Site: brandenburg
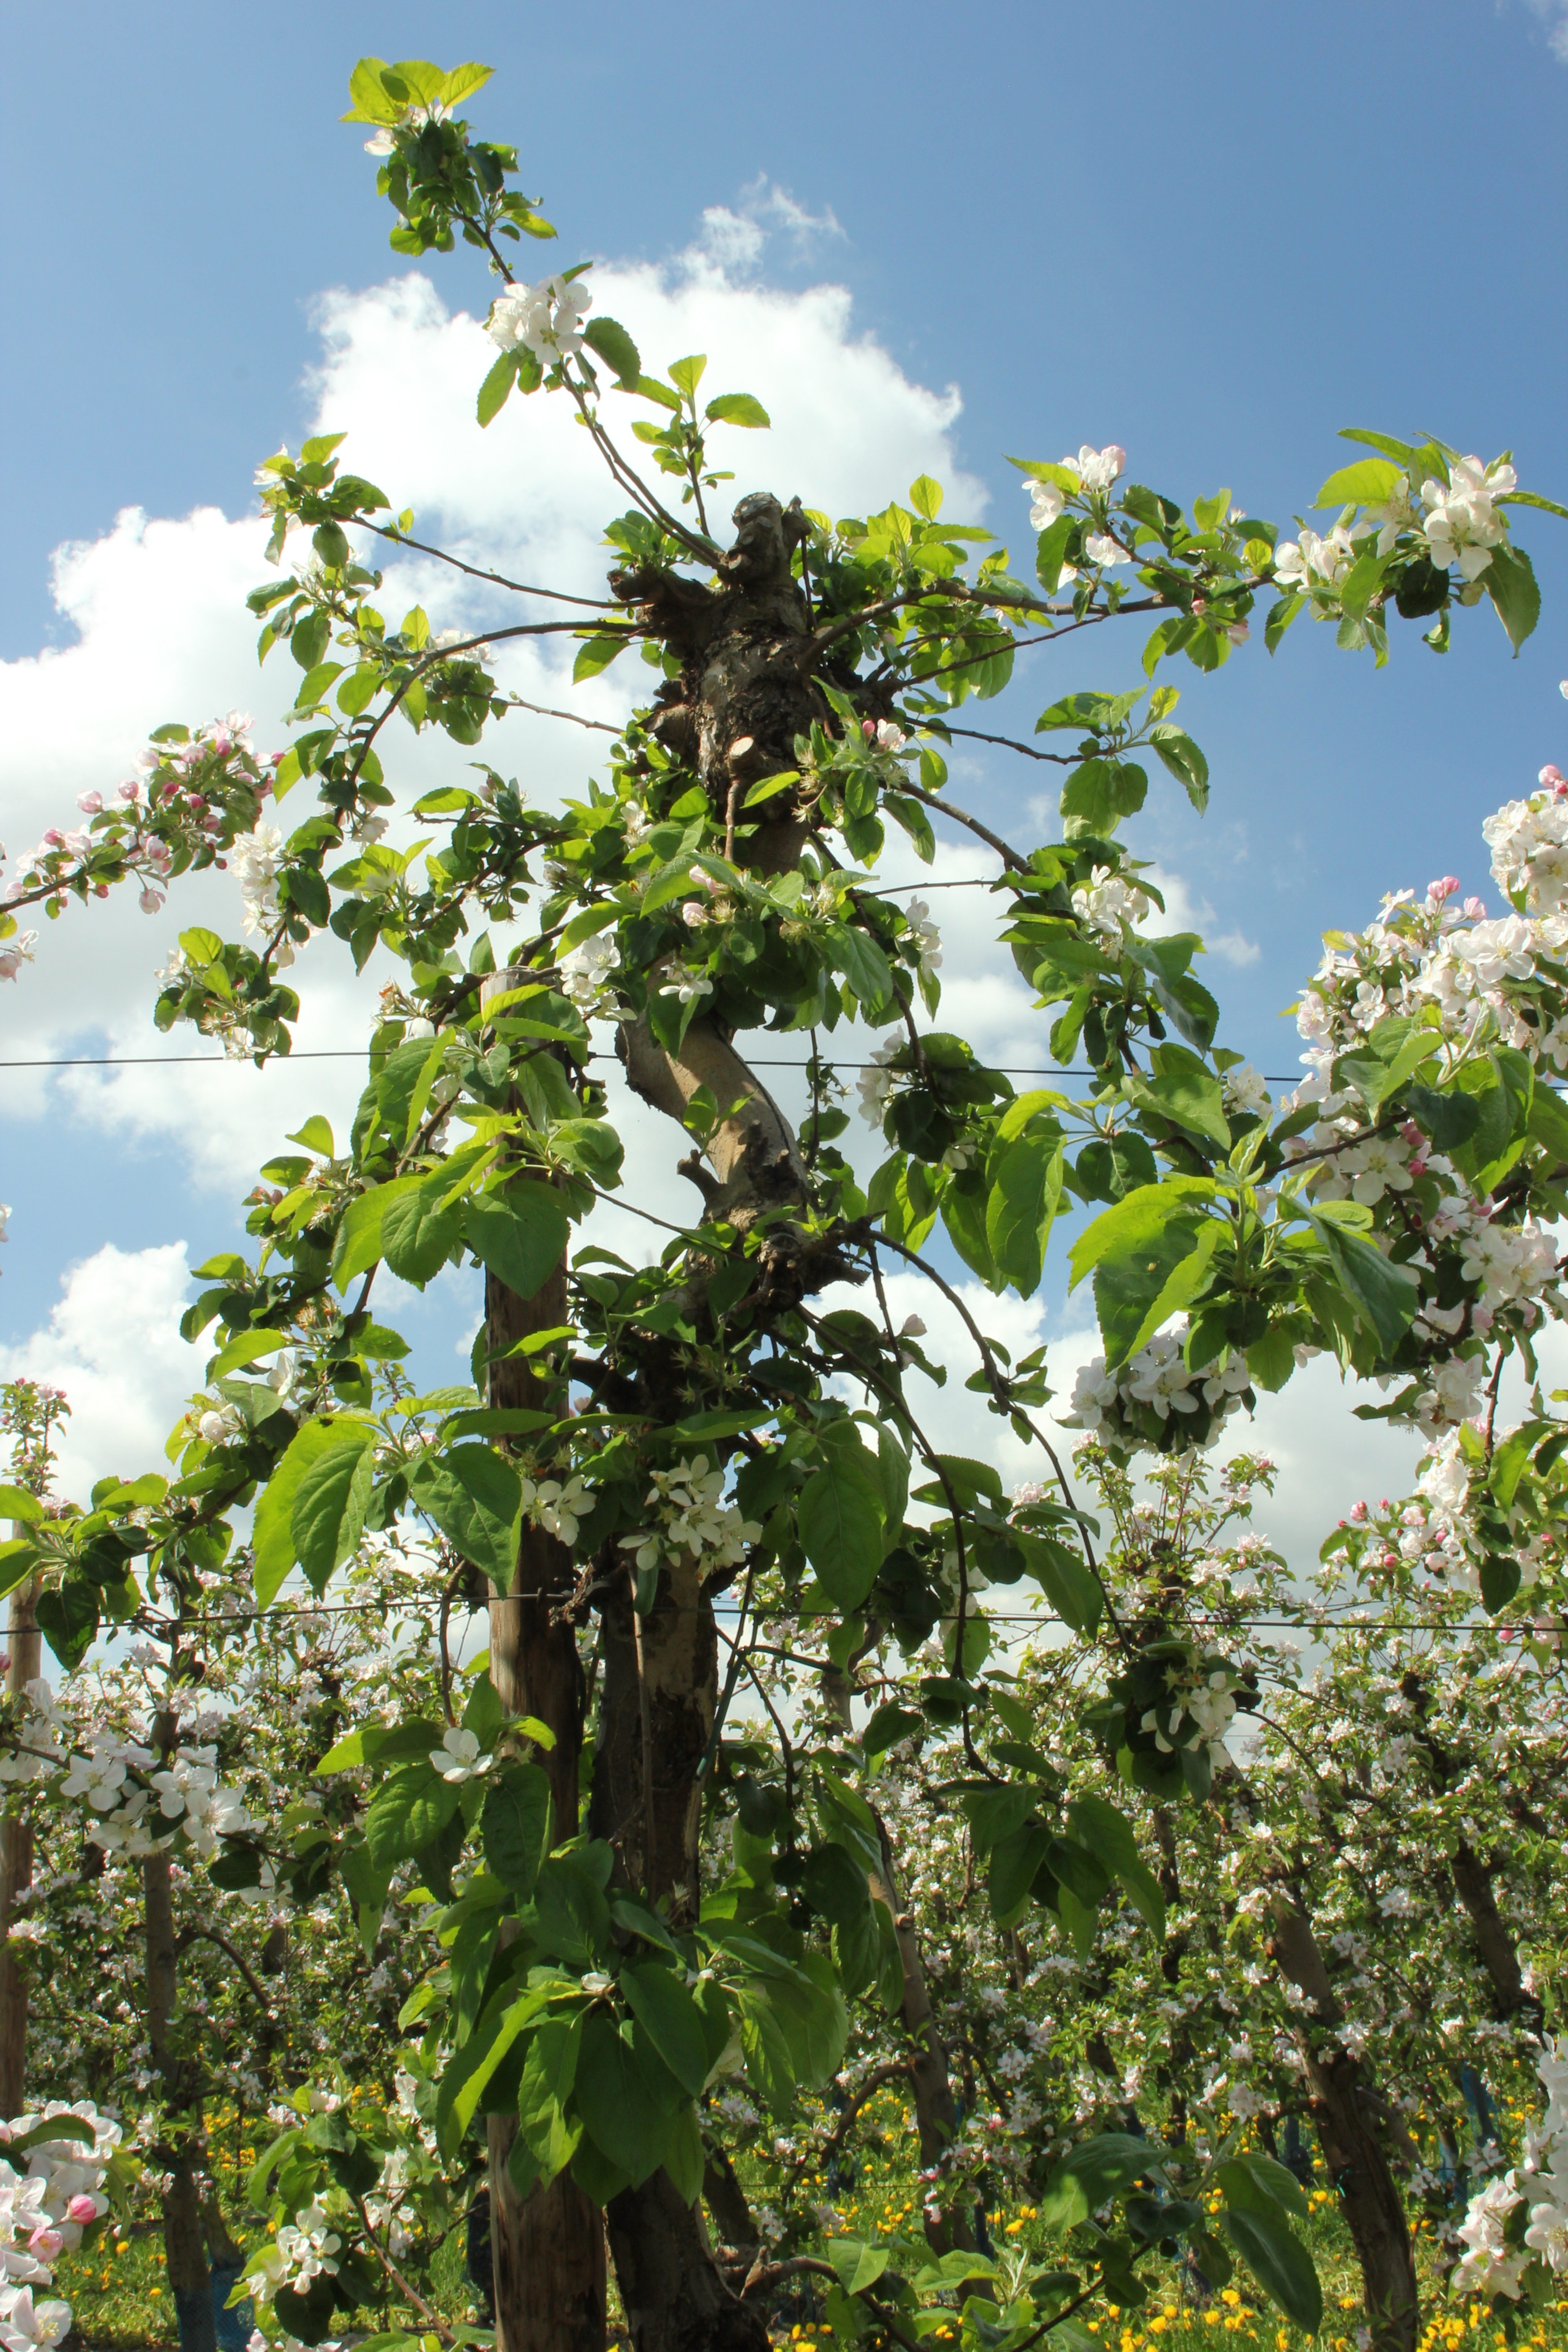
Growth stage (BBCH 65): Flowering